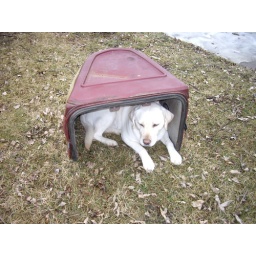
Lucky in dog house